Job Dean Jessop

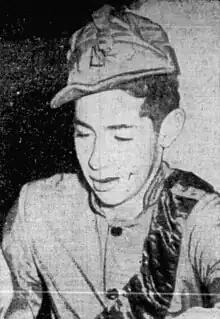
Jessop, circa 1945

Job Dean Jessop (December 4, 1926 - January 30, 2001) was an American National Champion Thoroughbred racing jockey.